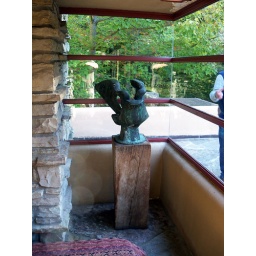
Another sculpture -- on the 3rd floor in the bed alcove. More butted corner glass.